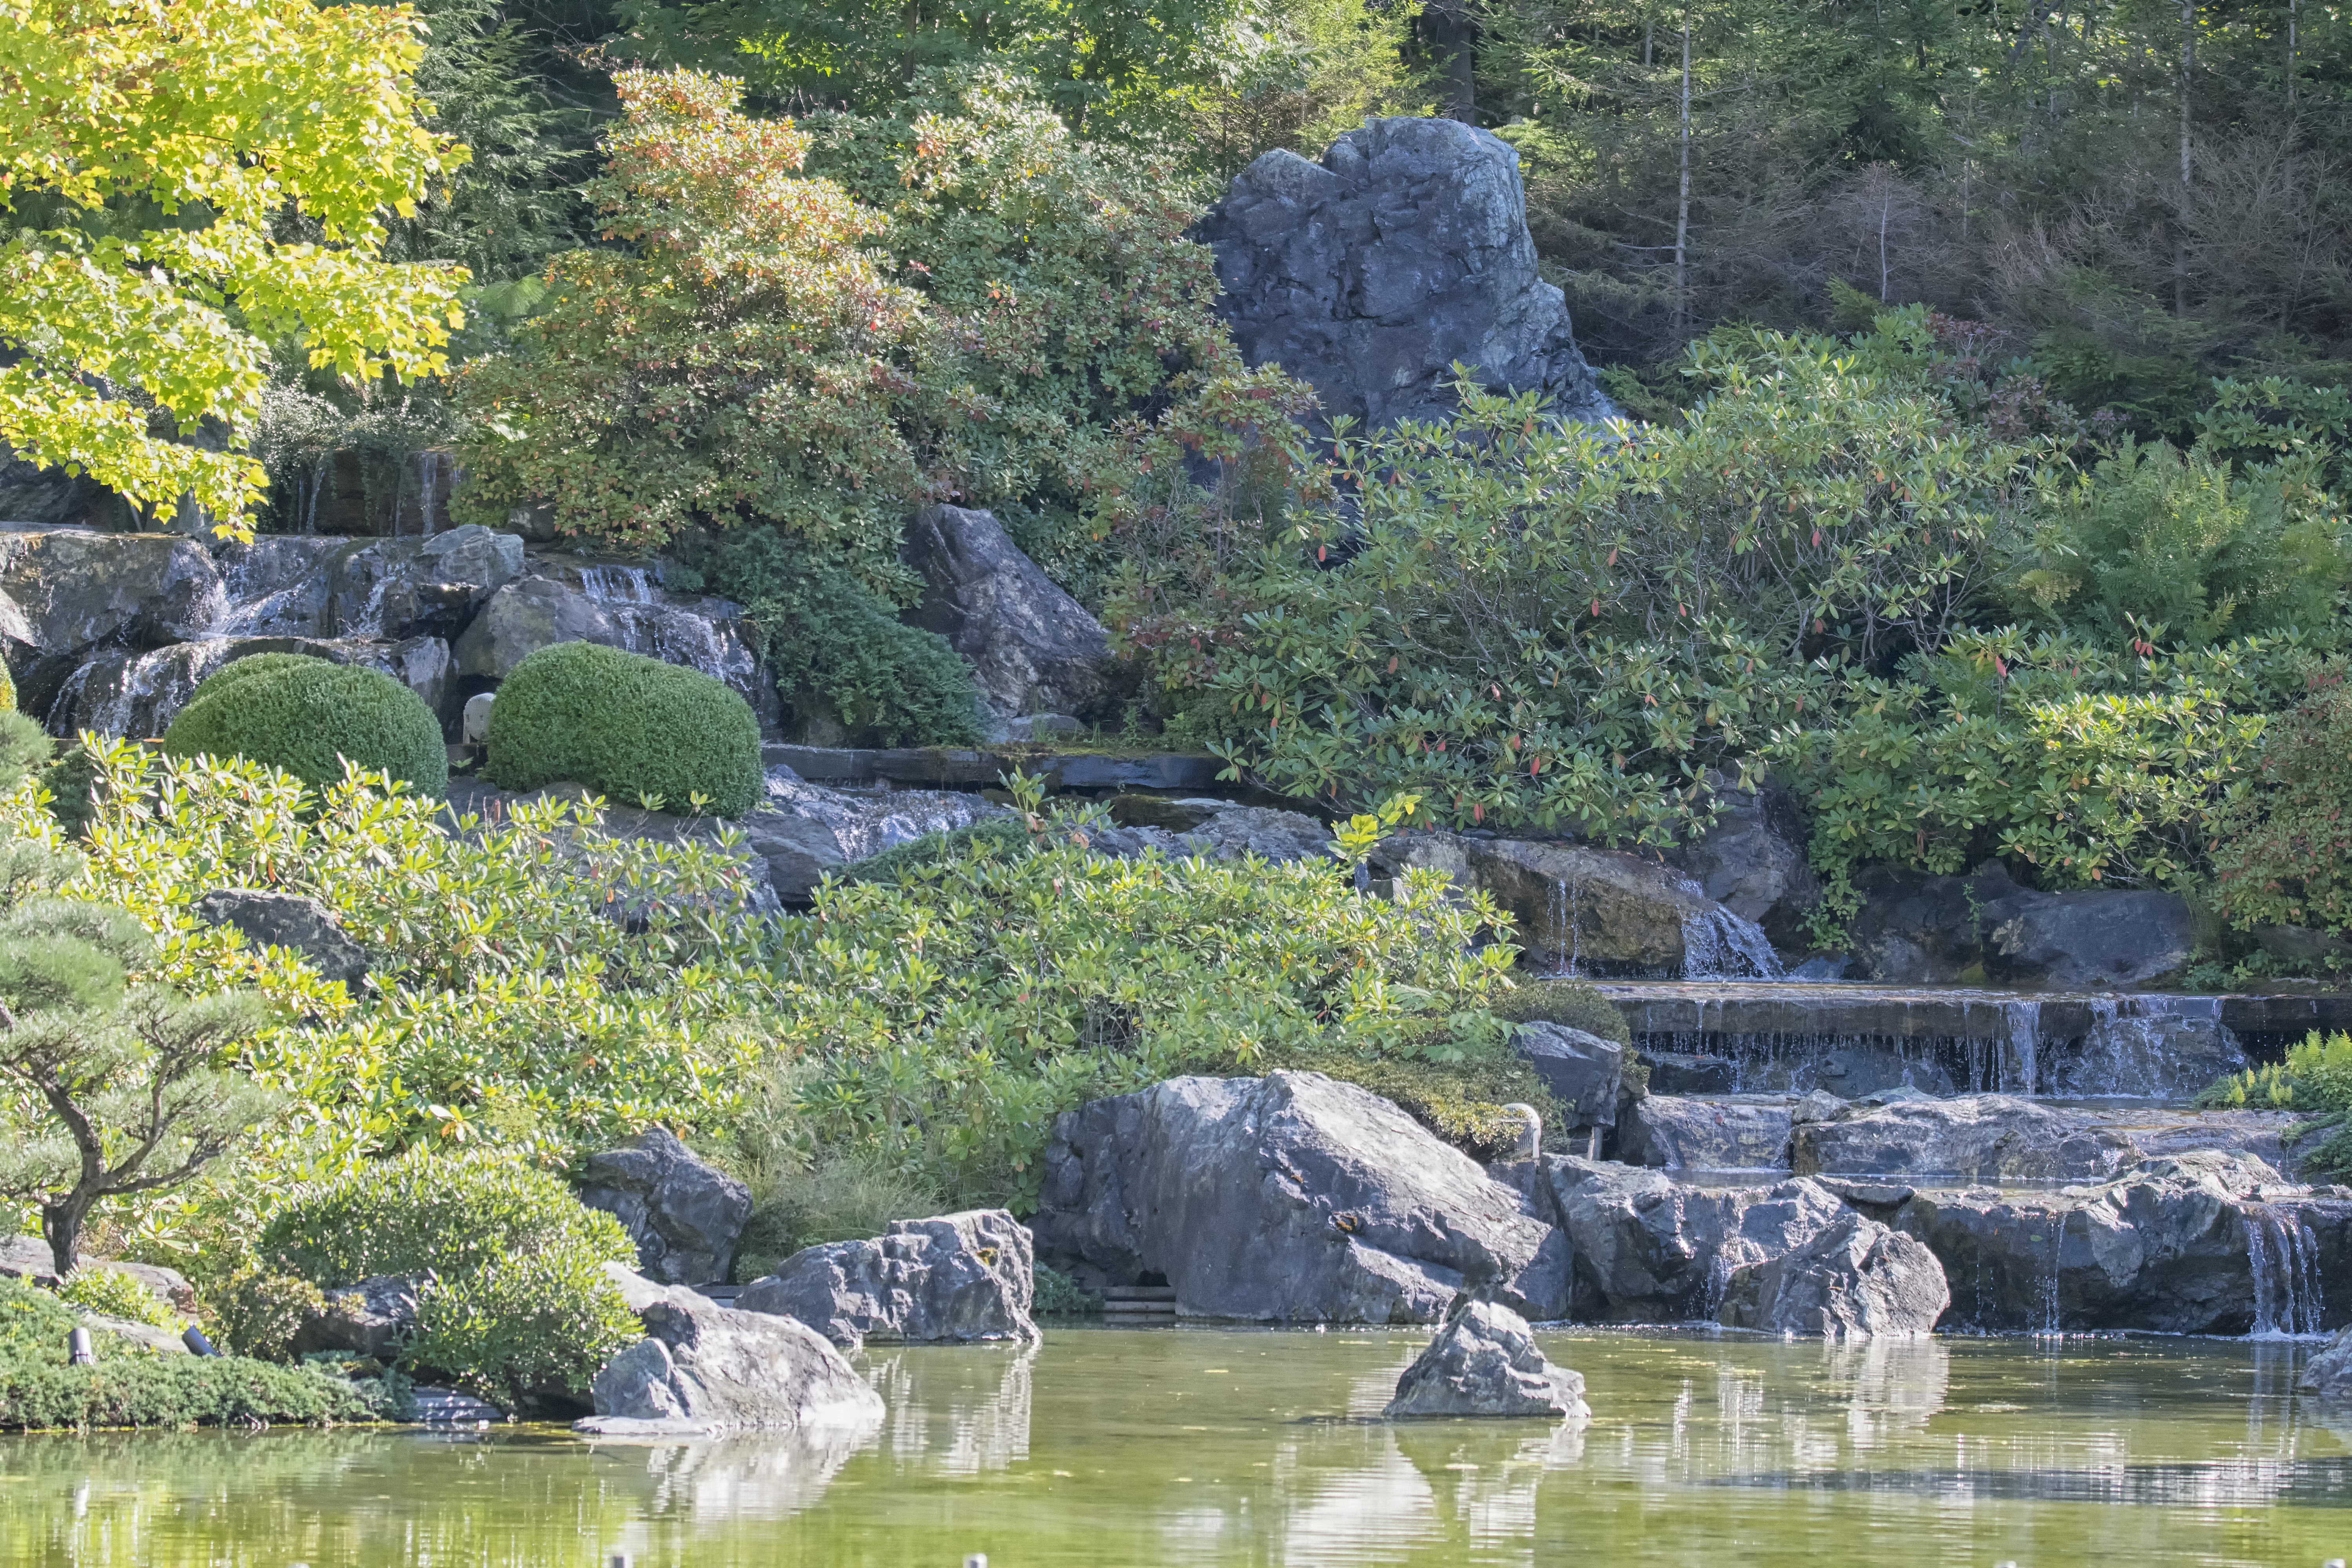
flower, city, pond, stream, botany, garden, de, of, canada, botanical garden, quebec, montreal, woodland, water feature, ecosystem, ville